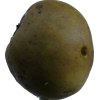
Label: pear